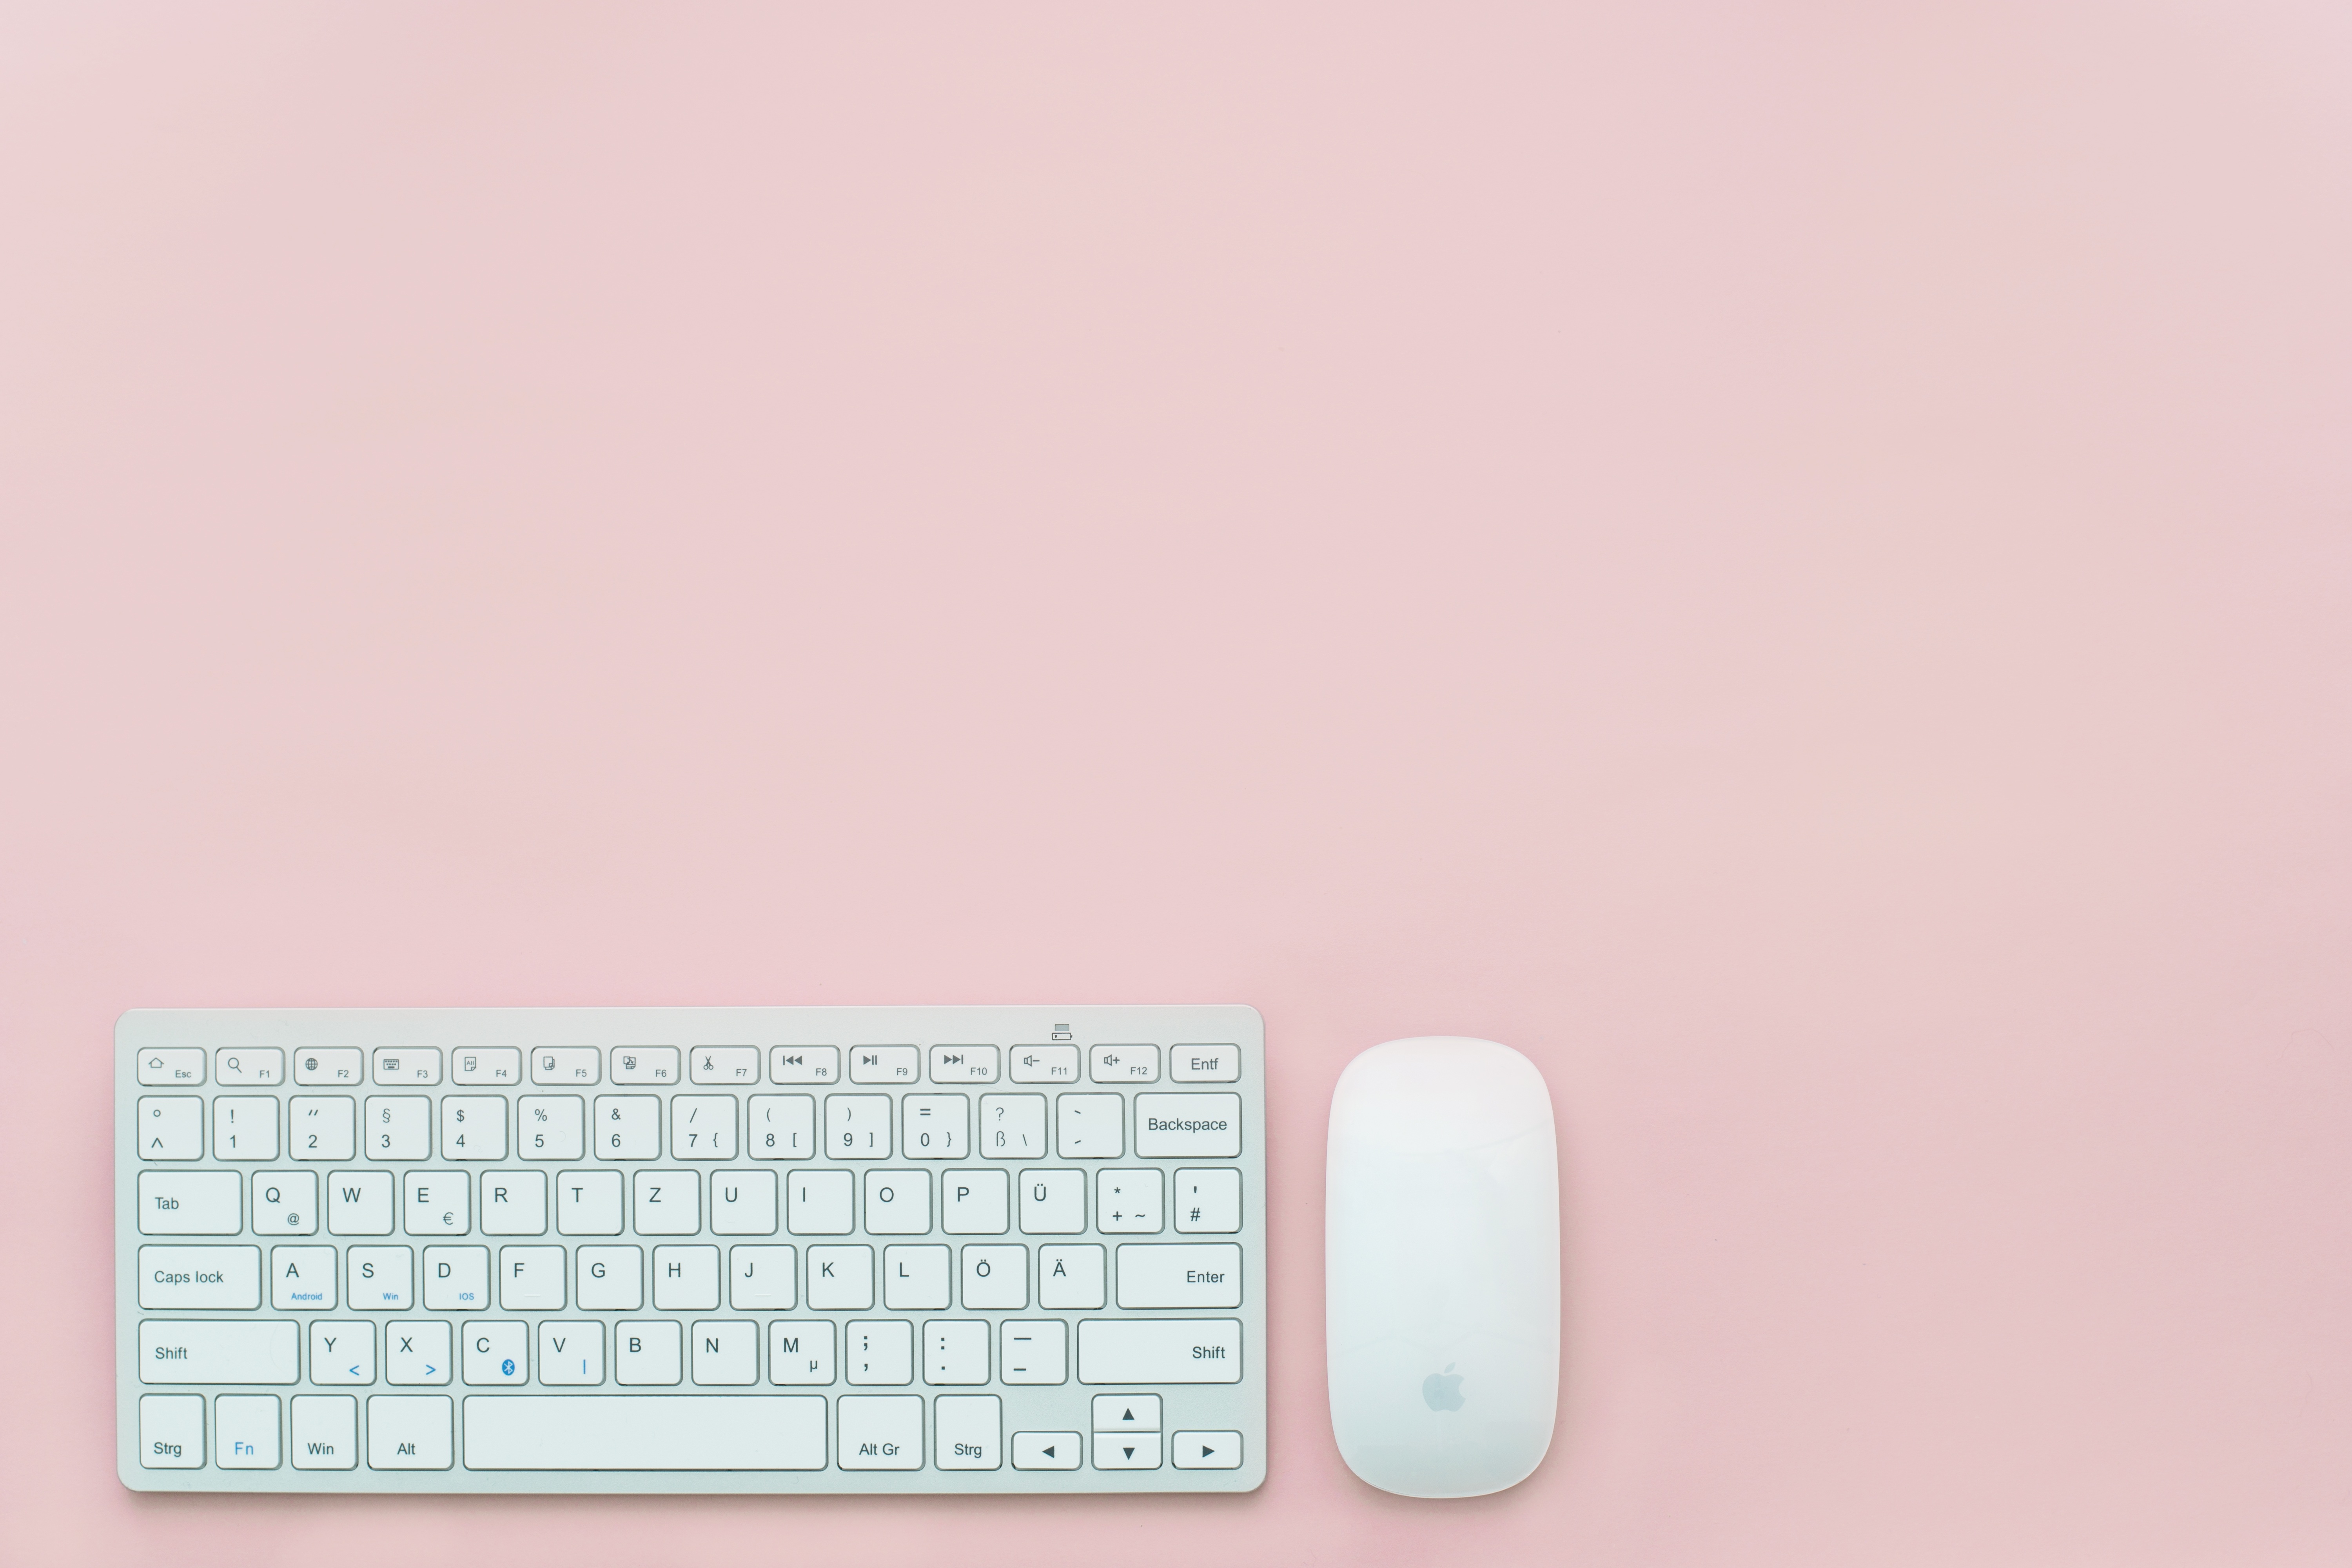
desk, computer, work, hand, apple, creative, keyboard, technology, mouse, finger, desktop, office, empty, business, pink, lighting, blogging, home office, device, from above, designer, background, pastel, digitization, workplace, mockup, computer keyboard, office table